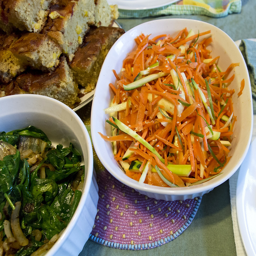
A table with pots of sliced carrots, green vegetables and baked bread.
A meal made up of different vegetables and bread on a table.
A table holding various dishes of vegetables and cakes.
A table setting contains shredded carrots, grilled salad and cornbread.
A table set with a variety of foods including meats and vegetables